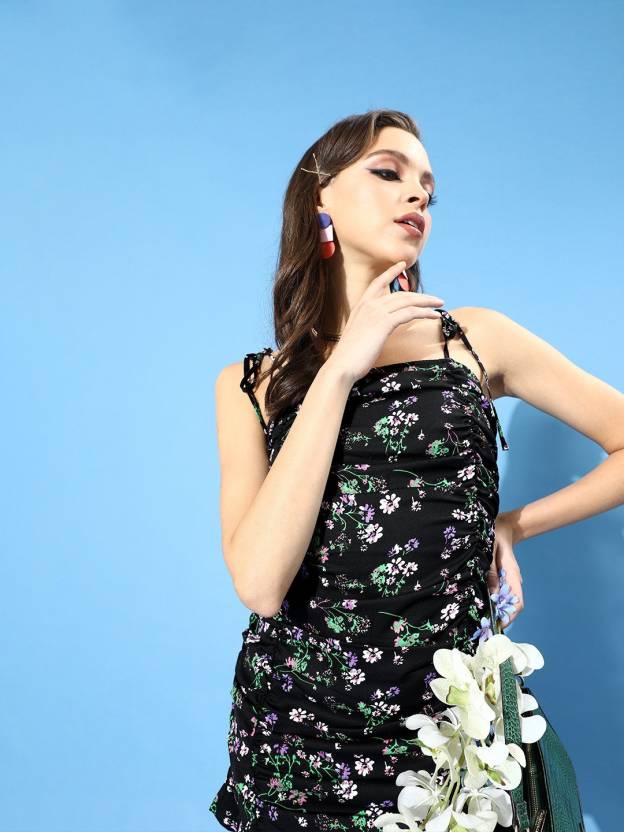
Product: Women Bodycon Black Dress
Price: ₹574
Colors: Black
Pattern: Floral Print
Description: Black is the colour that always stands you out from the crowd with a fashionable appeal, thus subtle your style with this bedazzling Black Floral Print Ruched Bodycon Mini Dress from Berrylush. You are sure to love this dress as the striking combination of black colour tone with floral print presents a flashy standout with a mature look. The bodycon shape and sleeveless features of the dress depict an exotic and ritzy vibe from your casual look. Concealed zip closure accompanied with shoulder straps provide you convenient fit with a supportive structure. The mini-length adjoins with flounce hemline assemble a curve-hugging silhouette while the pleated surface gets your look a flattering stylish outlook. Team this bewitching mini dress with high-heels and a trendy sling bag to get a stunning final look.